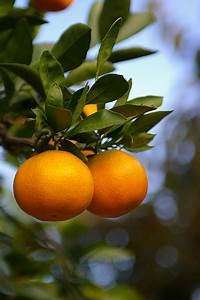
Label: mandarine